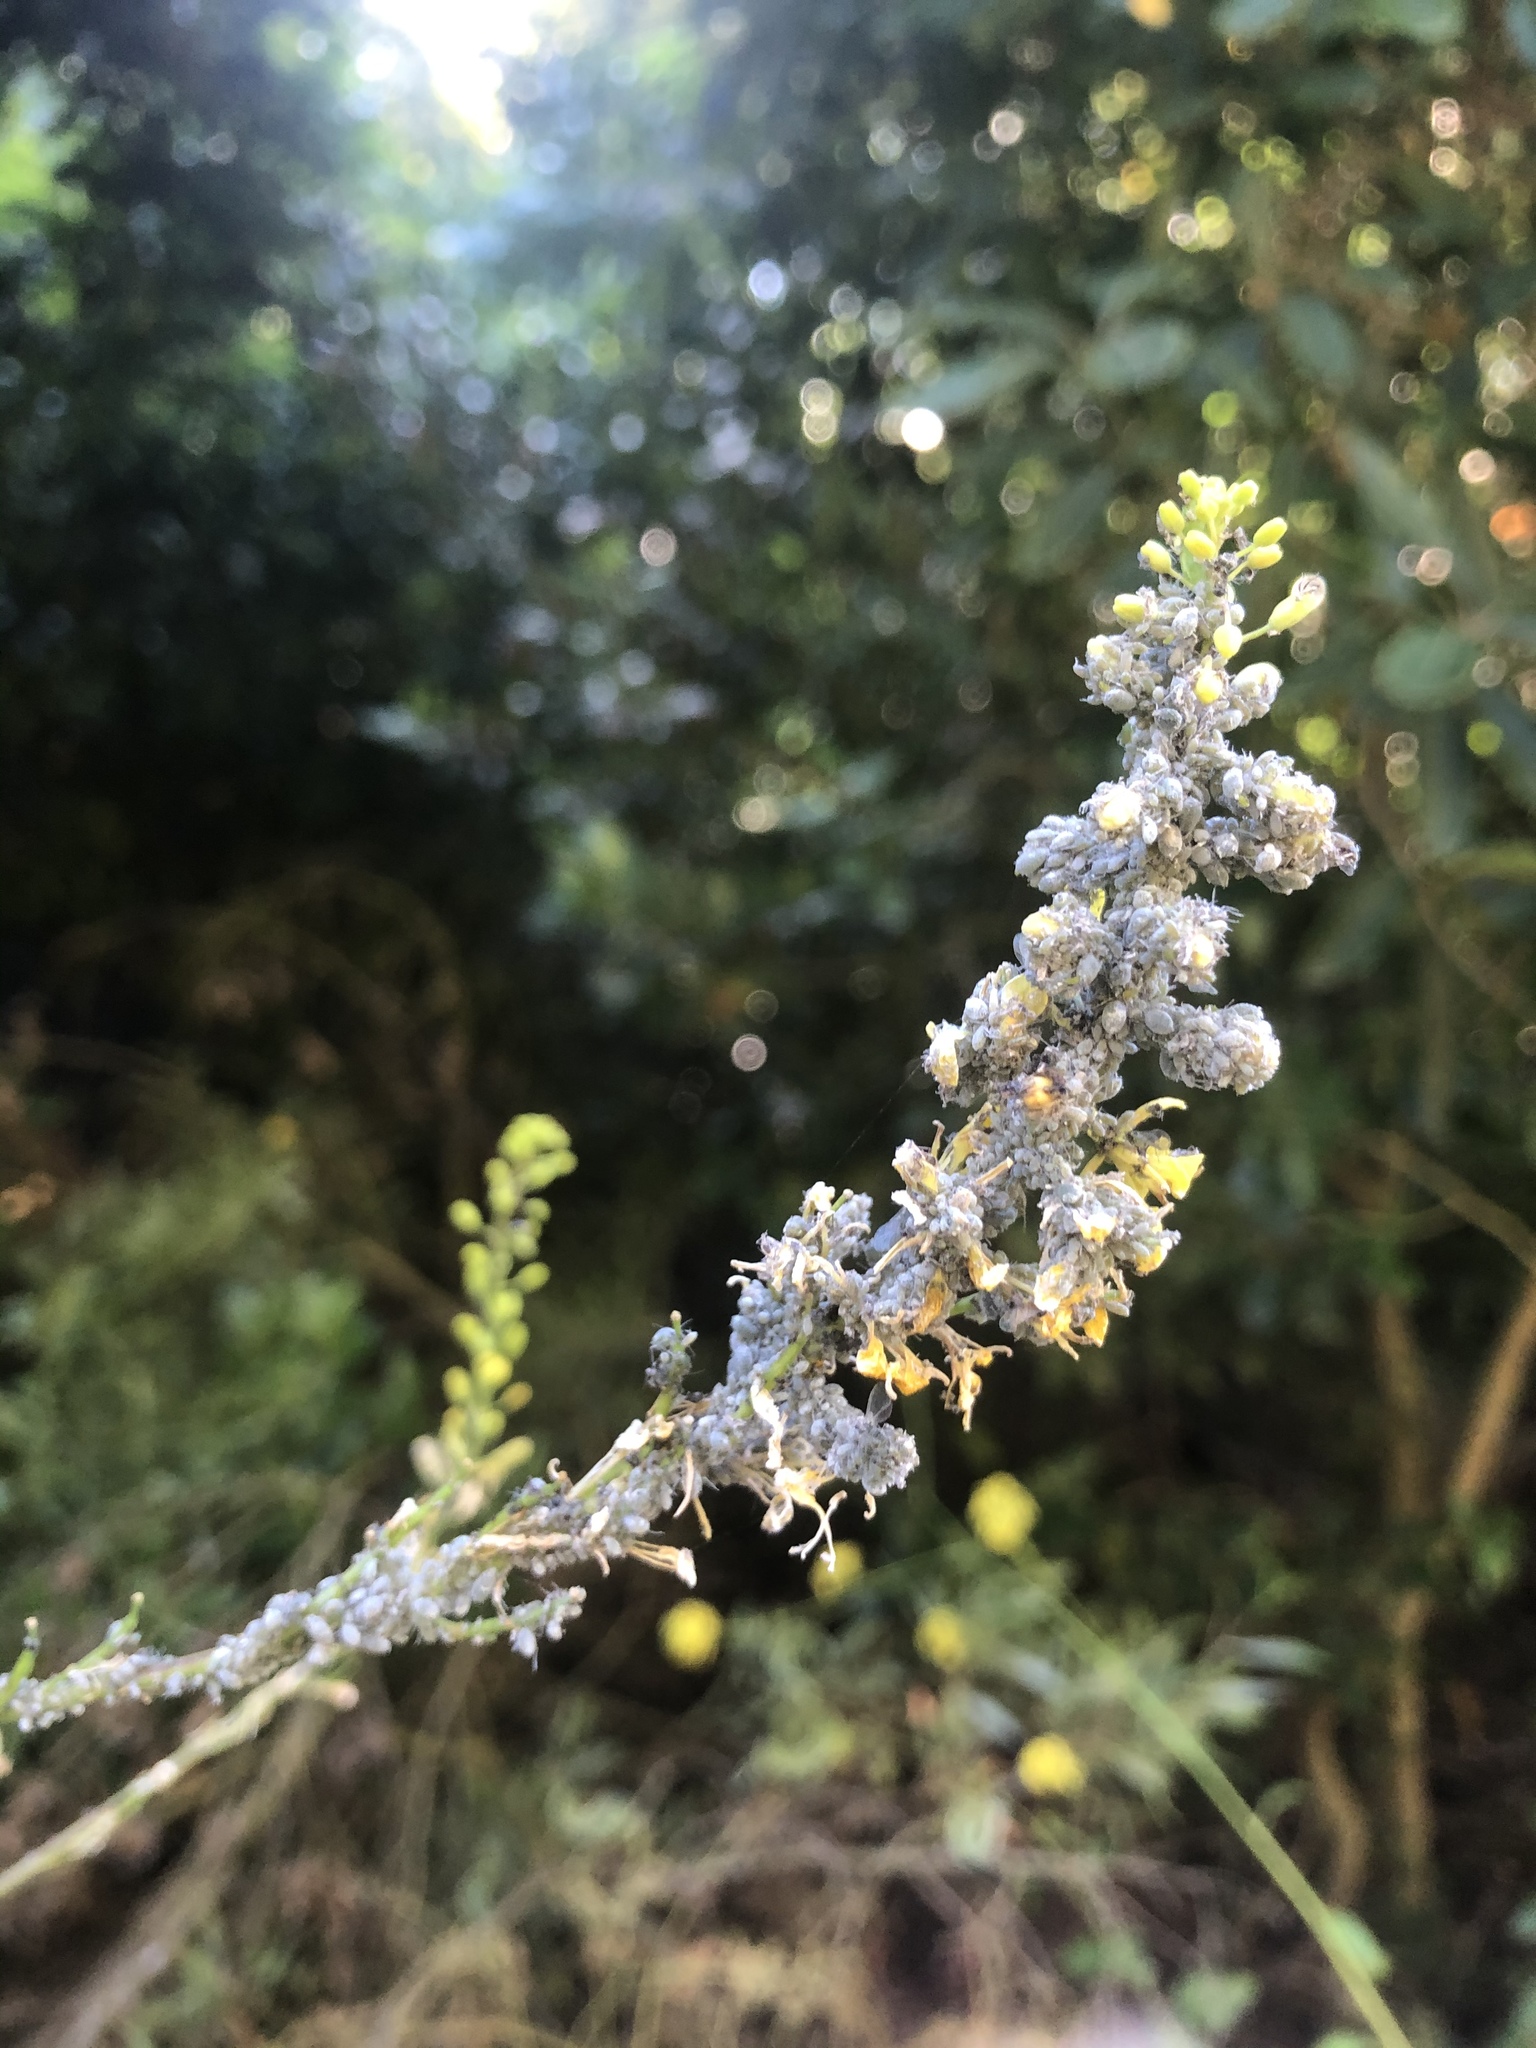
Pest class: cabbage_aphid